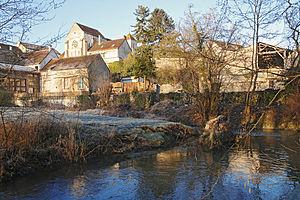
Village de Sainte-Vertu au bord du Serein
Sainte-Vertu est une commune française située dans le département de l'Yonne, en région Bourgogne-Franche-Comté.